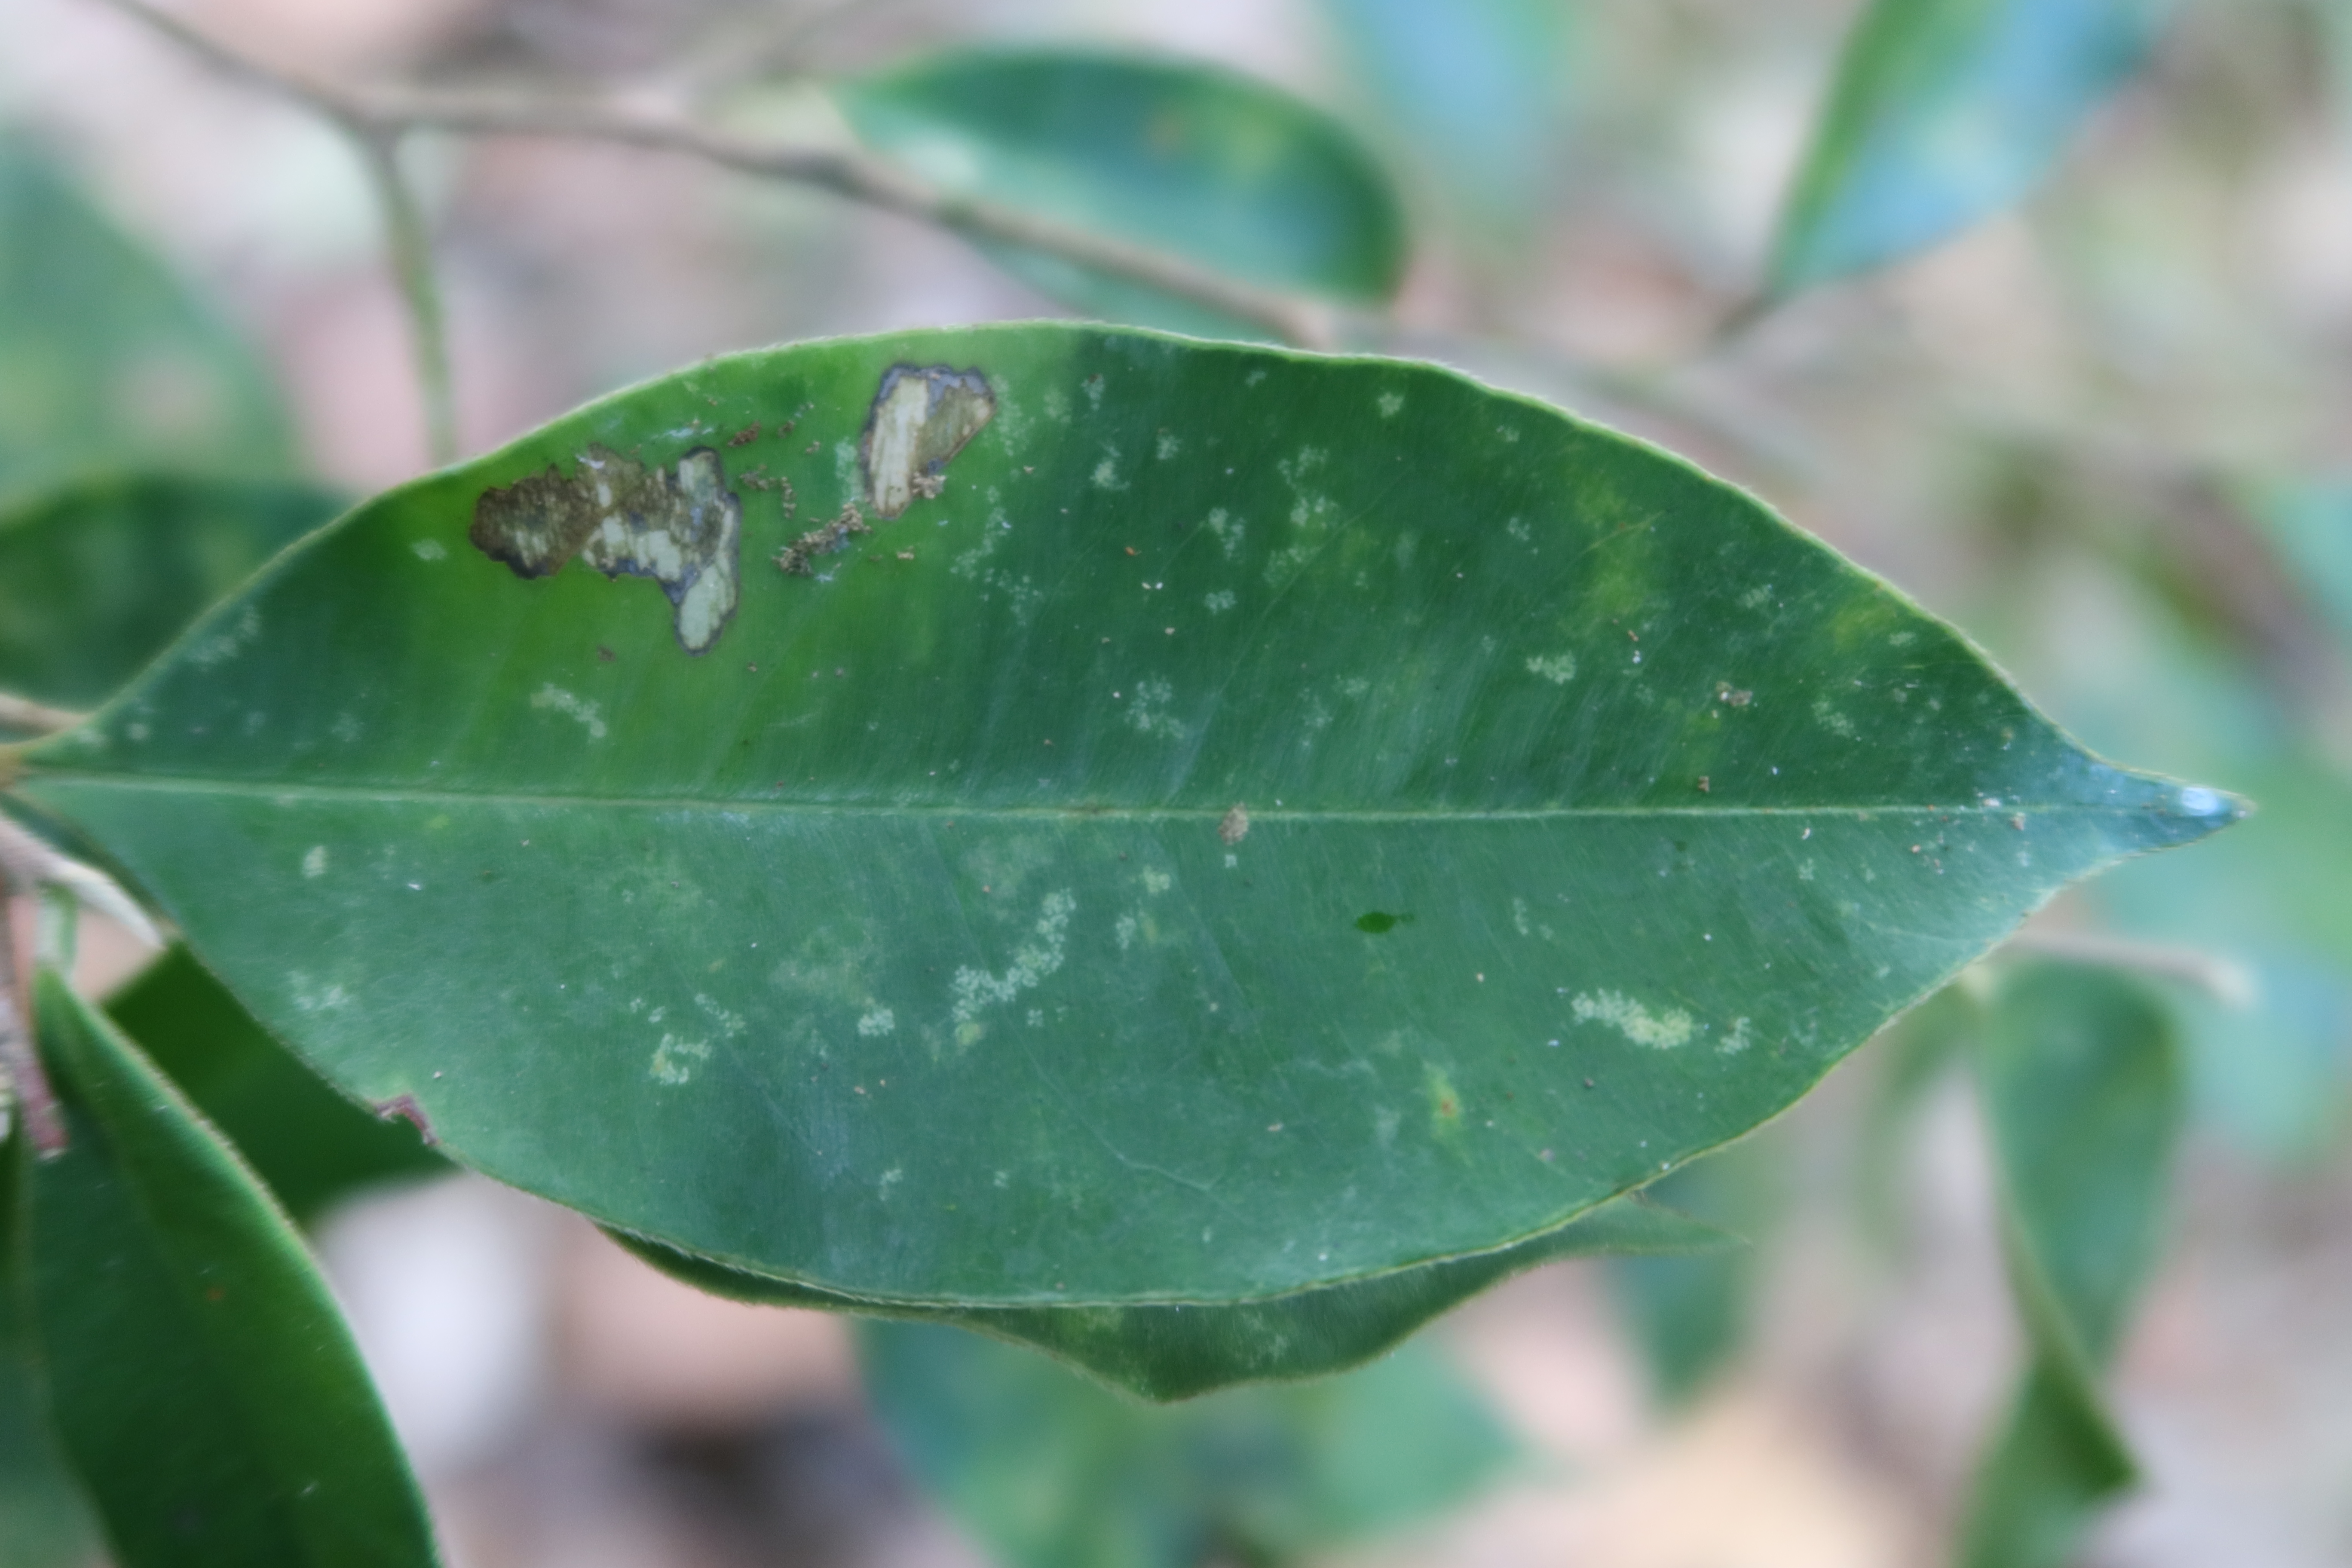
Label: Powdery mildew